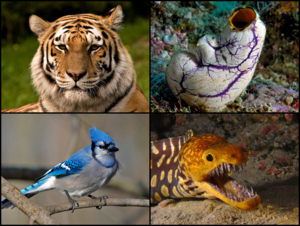
Chordés de différentes classes.
Les Animaux sont en biologie, selon la classification classique, des êtres vivants hétérotrophes, c’est-à-dire qui se nourrissent de substances organiques. On réserve aujourd'hui le terme « animal » à des êtres complexes et multicellulaires, bien qu’on ait longtemps considéré les protozoaires comme des animaux unicellulaires. Comme les autres êtres vivants, tout animal a des semblables avec qui il forme un groupe homogène, appelé espèce.
Les olfactoriens forment un clade d'animaux chordés comportant les tuniciers et les vertebrés.